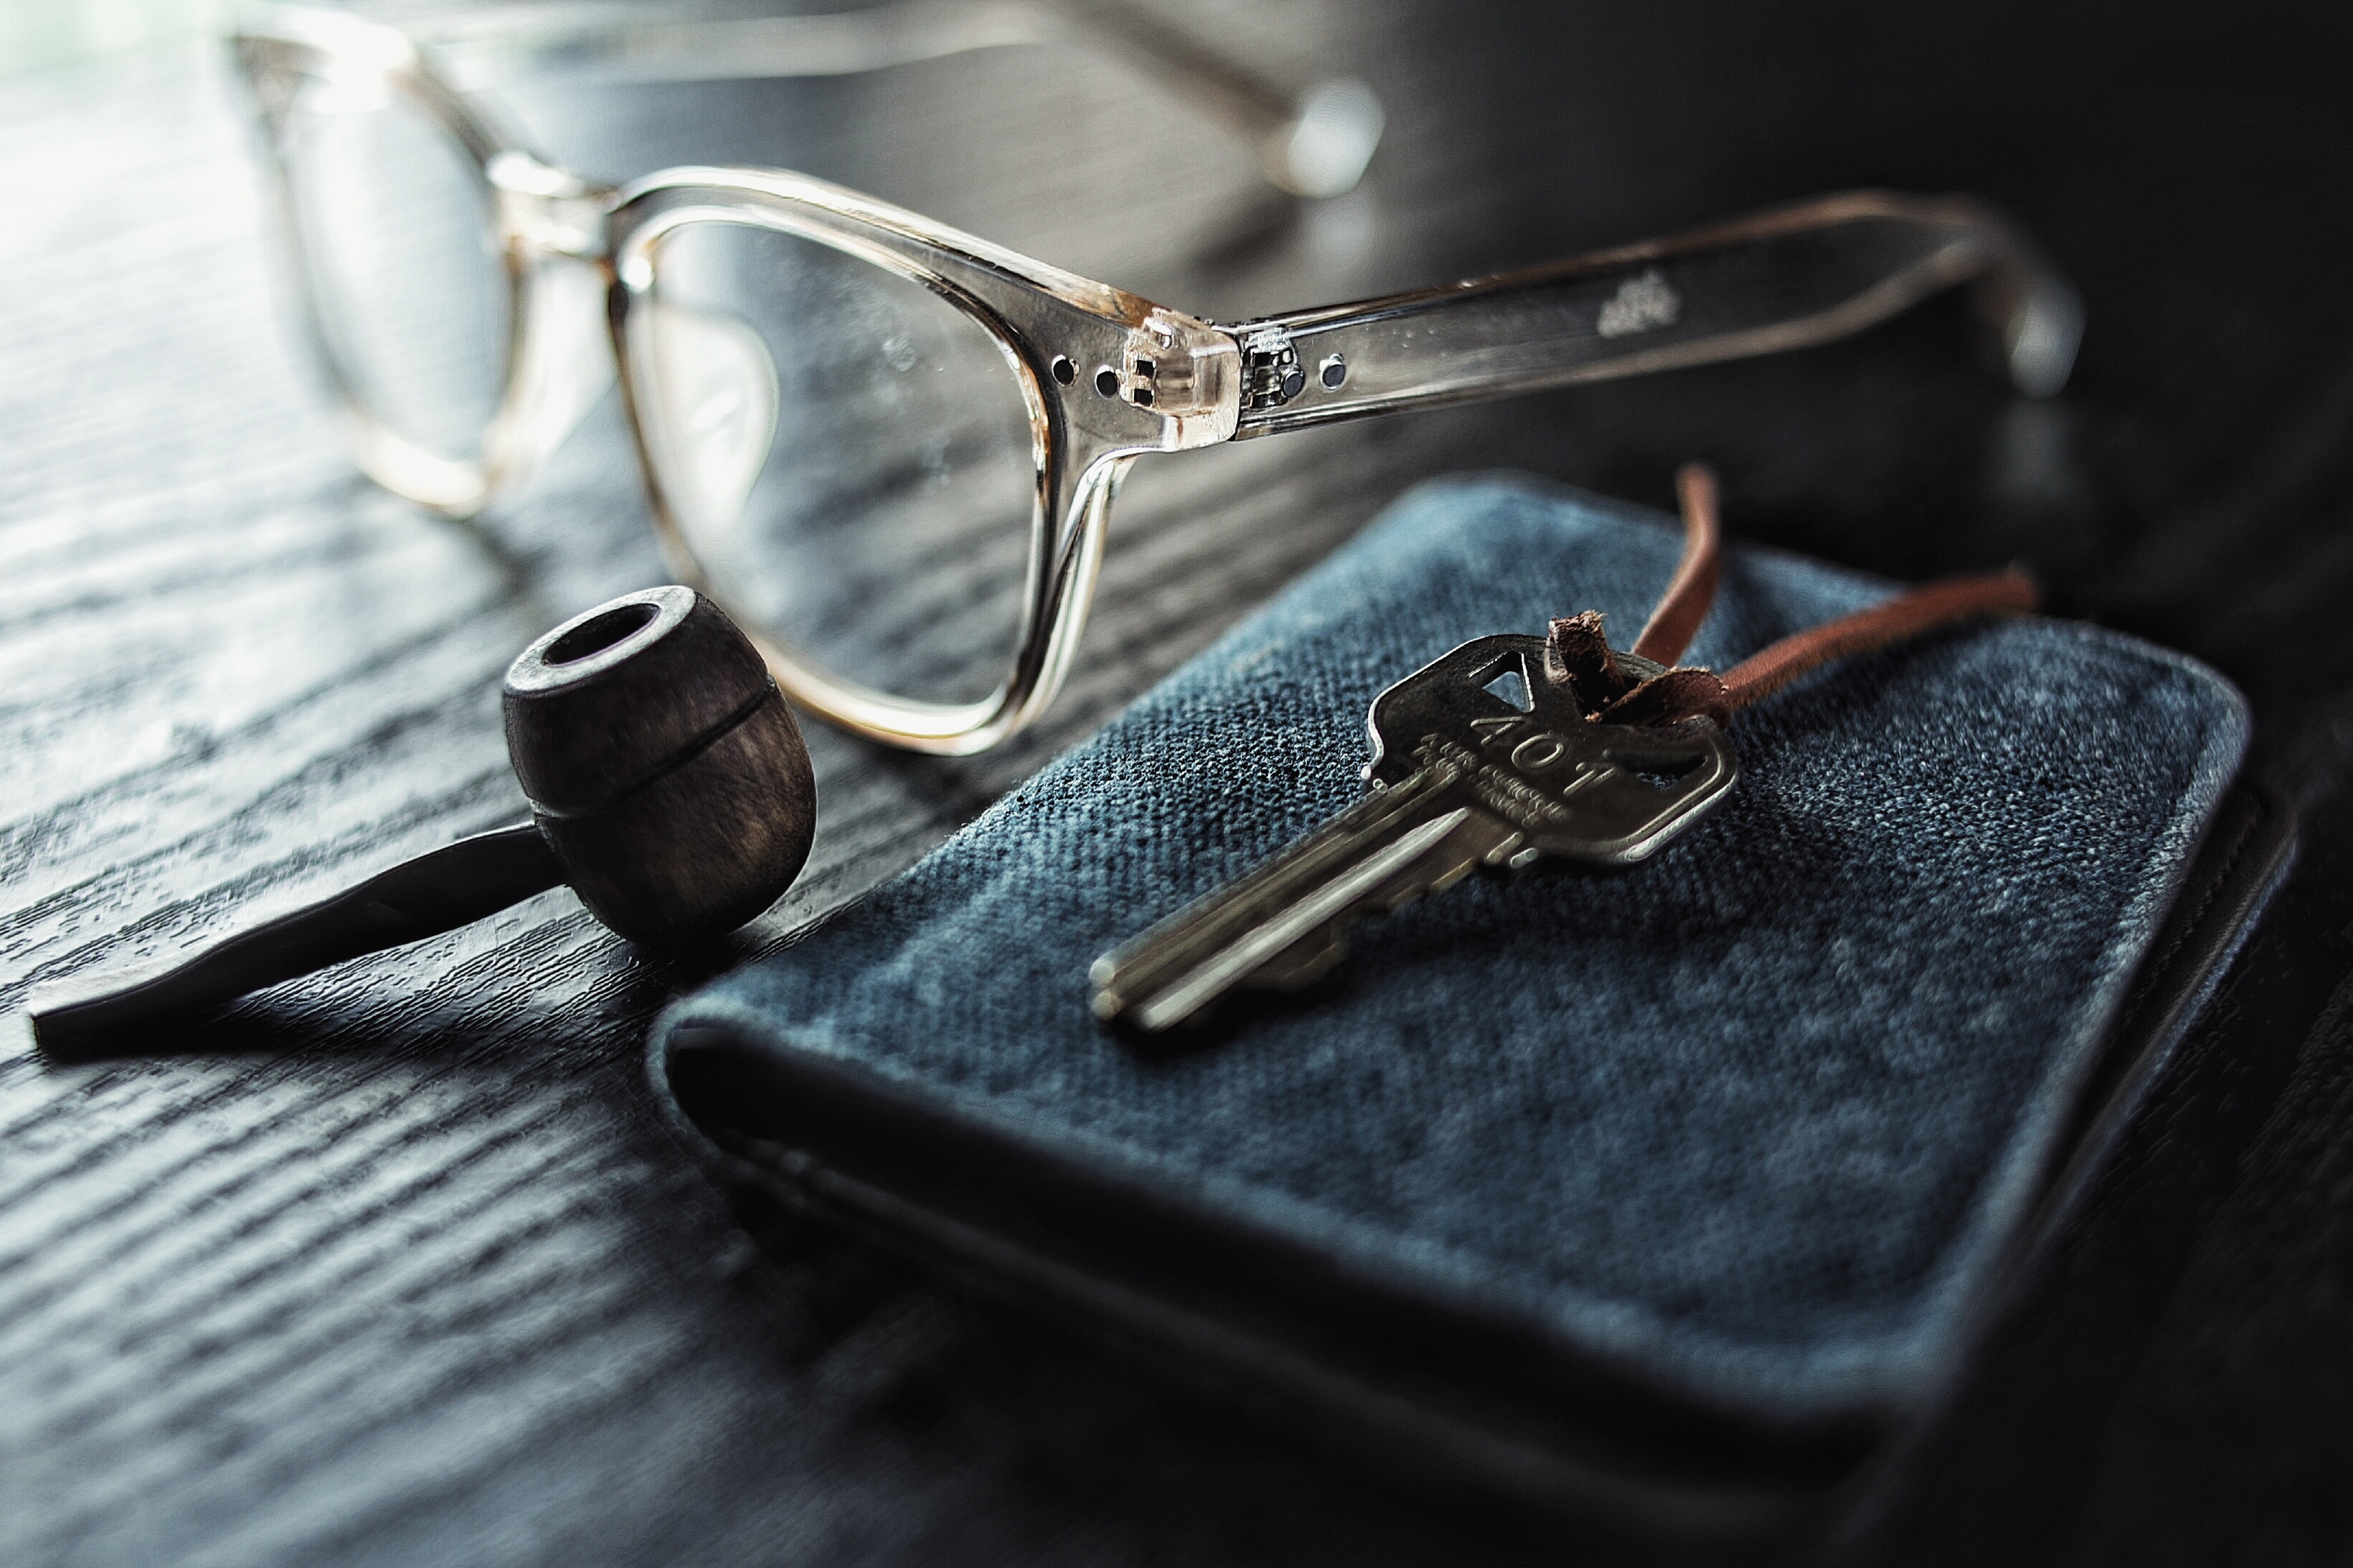
table, wood, key, black, spectacles, wallet, jewellery, pipe, silver, sunglasses, glasses, earrings, eyewear, tobacco, fashion accessory, vision care, smoking pipe